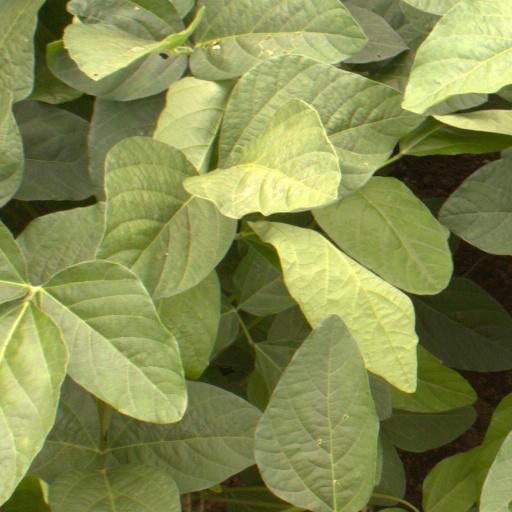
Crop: soybean